Peroz I

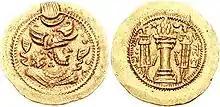
Gold dinar of Peroz I, Ardashir-Khwarrah mint

On Peroz's coinage the traditional Sasanian titulature of ("King of Kings") is omitted, and only the two aspects of ("King Peroz") are displayed. One of Peroz's seals demonstrates that the traditional titulature was still used, which indicates that coins do not with certainty display the full formal titulature of the Sasanian monarchs. The use of the mythological Kayanian title of , first used by Peroz's father Yazdegerd II, was due to a shift in the political perspective of the Sasanian Empire. Originally disposed towards the west, this now changed to the east. This shift, which had already started under Yazdegerd I and Bahram V, reached its zenith under Peroz I and his father. It may have been triggered by the aggression of the tribes on the eastern frontier. The war against the Hunnic tribes may have awakened the mythical rivalry existing between the Iranian Kayanian rulers and their Turanian enemies, which is demonstrated in the Younger Avesta.